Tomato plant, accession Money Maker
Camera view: bottom (45 deg); turntable rotation: 120 degrees
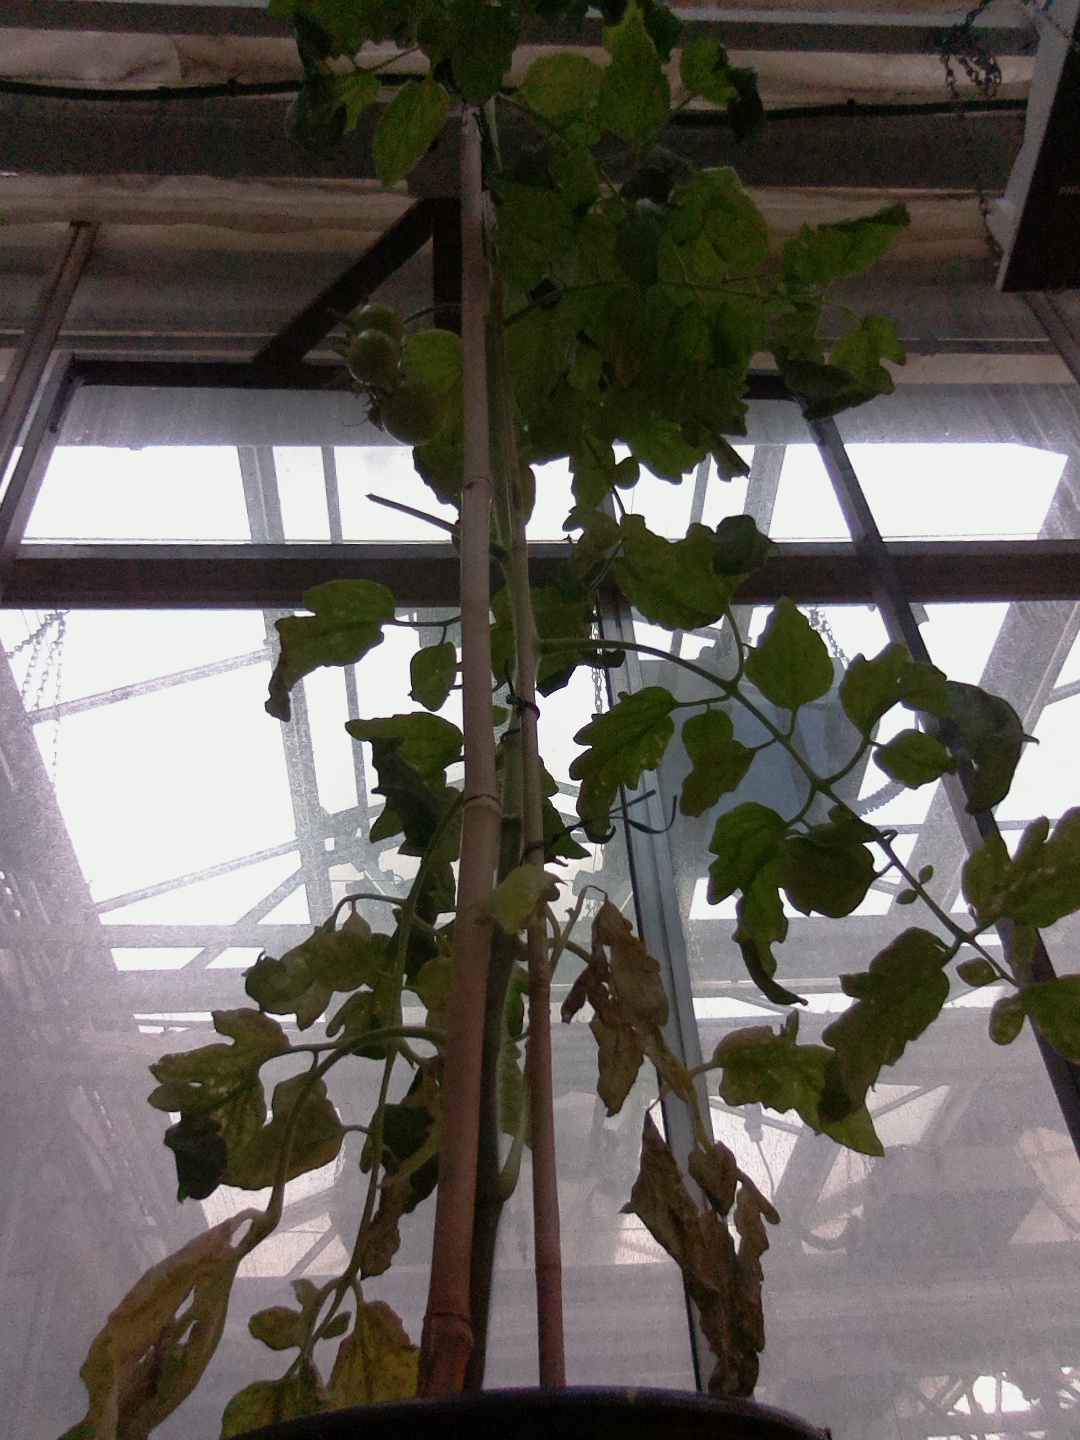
BBCH growth stage 75: 50%-60% of final fruit size